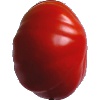
Label: Tomato 3